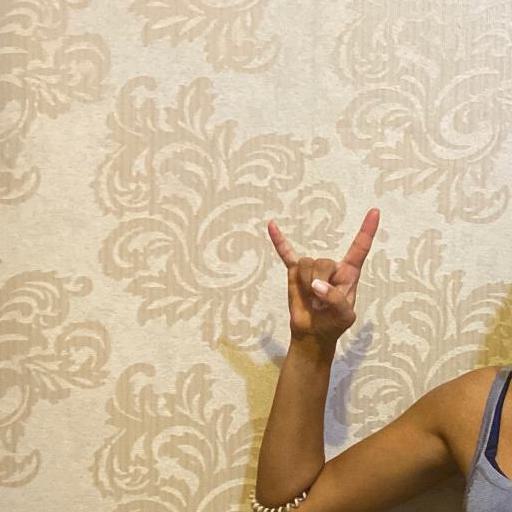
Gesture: rock